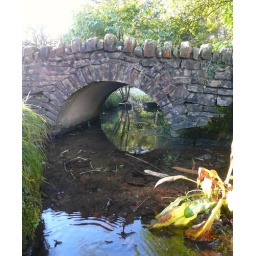
Old stone bridge in the grounds of Bryngarw Country Park, near Bridgend.